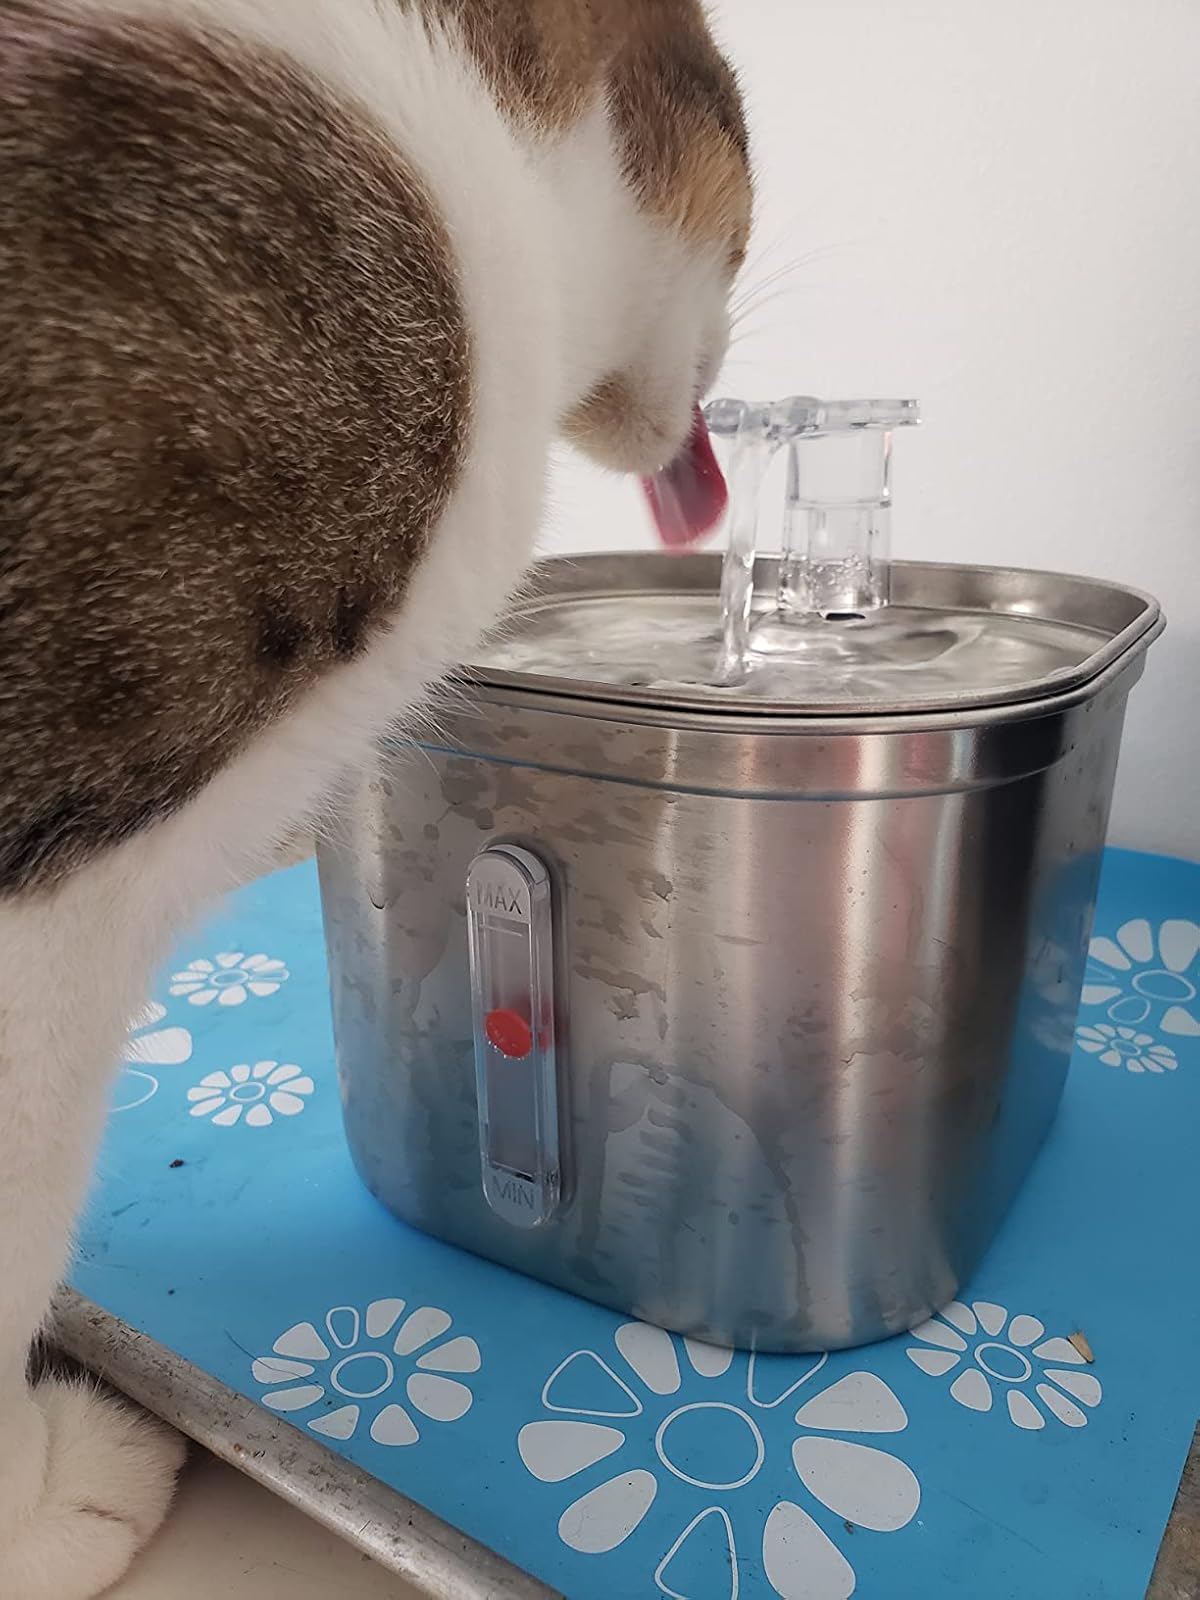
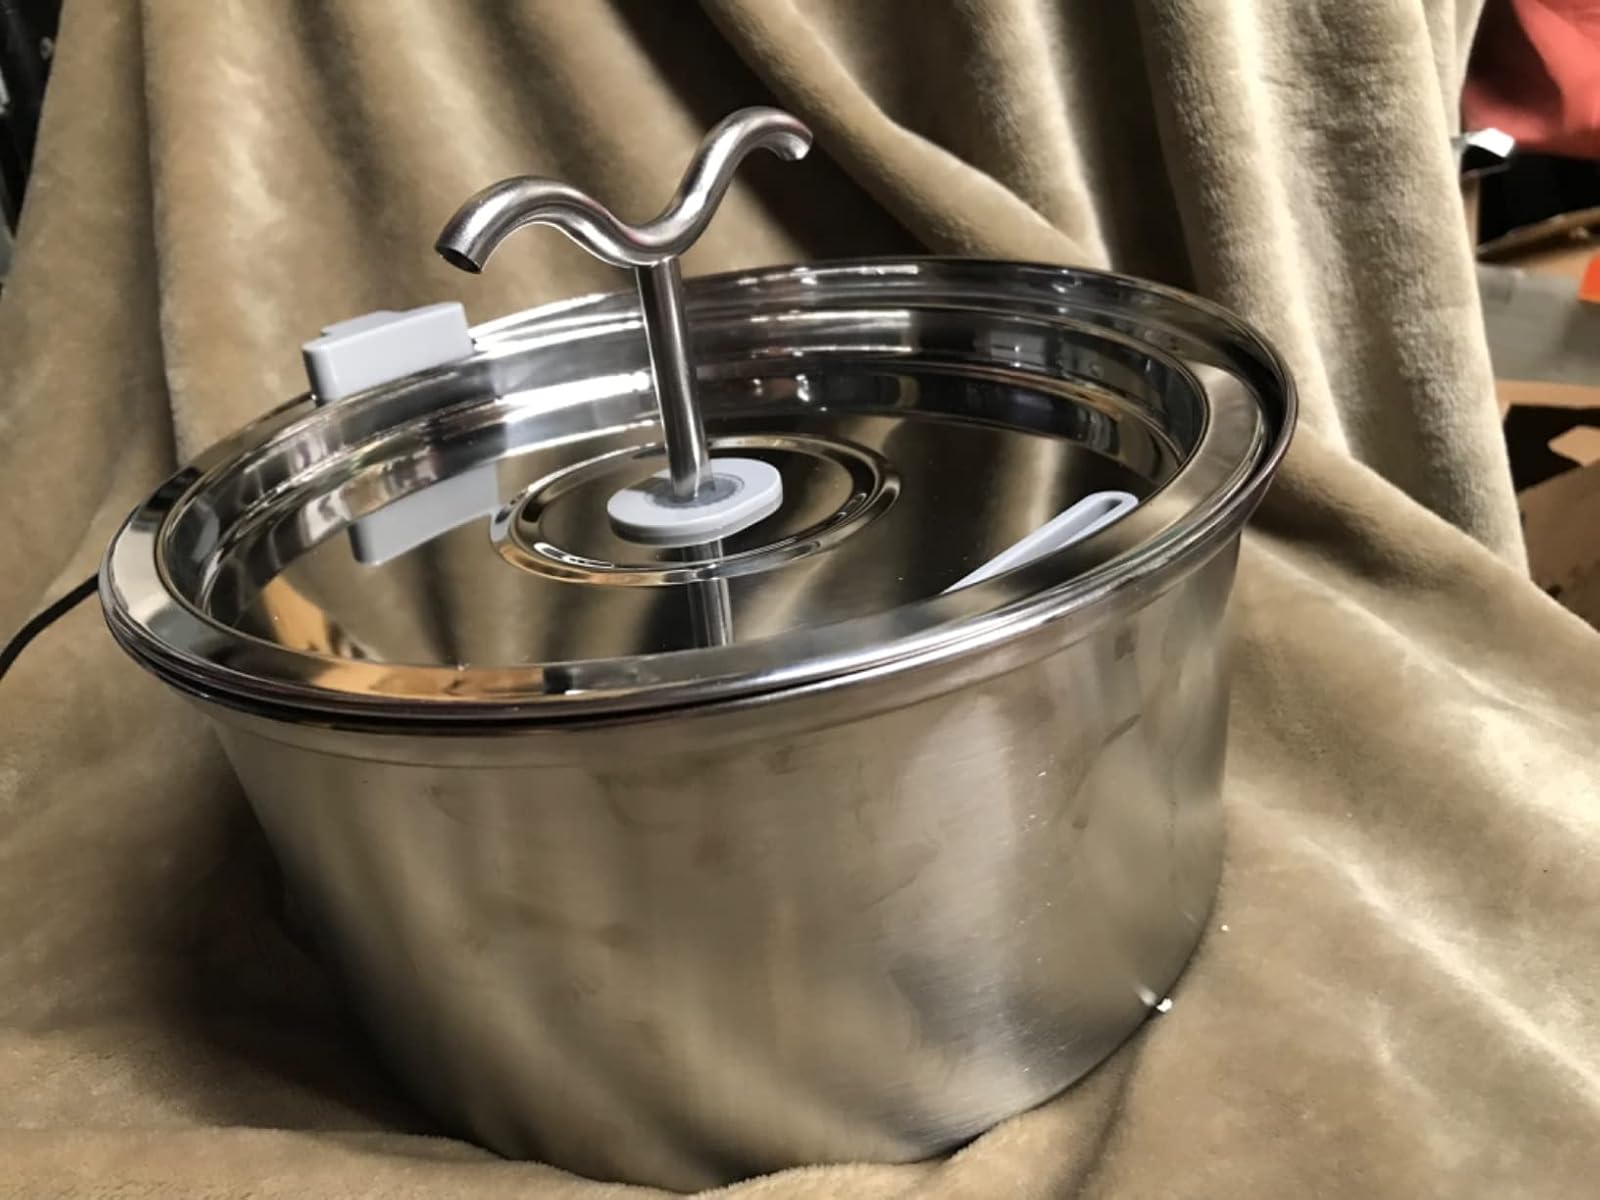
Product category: items_bowl
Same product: no